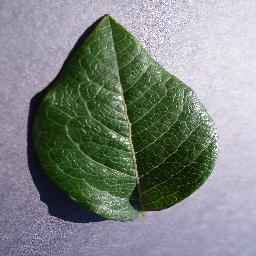
Label: Blueberry___healthy